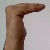
The image shows a hand gesture representing a space in Indian Sign Language.